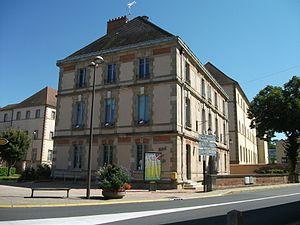
Mairie d'Yzeure [8819]
Yzeure est une commune française, située dans le département de l'Allier en région Auvergne-Rhône-Alpes.